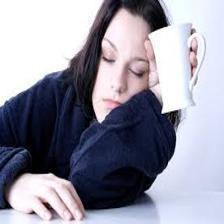
Image emotion (VAD): valence: 0.0, arousal: -0.8, dominance: -0.8
Candidate emotion words:
lazy — valence: -0.216, arousal: -0.472, dominance: -0.808
hesitant — valence: -0.334, arousal: 0.084, dominance: -0.358
lethargic — valence: -0.572, arousal: -0.51, dominance: -0.25
haunted — valence: -0.472, arousal: 0.462, dominance: 0.04
Best matching emotion: lazy